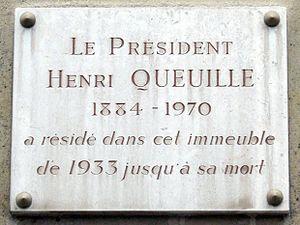
Plaque apposée au n° 100 de la rue du Cherche-Midi, Paris 6e, où résida le président du Conseil Henri Queuille (1884-1970) de 1933 à sa mort.
La rue du Cherche-Midi est une voie traversant les 6ᵉ et 15ᵉ arrondissements de Paris.
Henri Queuille est un homme d'État français, né le 31 mars 1884 à Neuvic et mort le 15 juin 1970 à Paris. Membre du parti radical-socialiste, plusieurs fois ministre sous la Troisième République, notamment à l'Agriculture, il fut trois fois président du Conseil sous la Quatrième République.